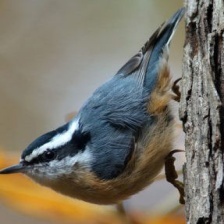
Species: CRESTED NUTHATCH
Scientific name: SITTA CAROLINENSIS